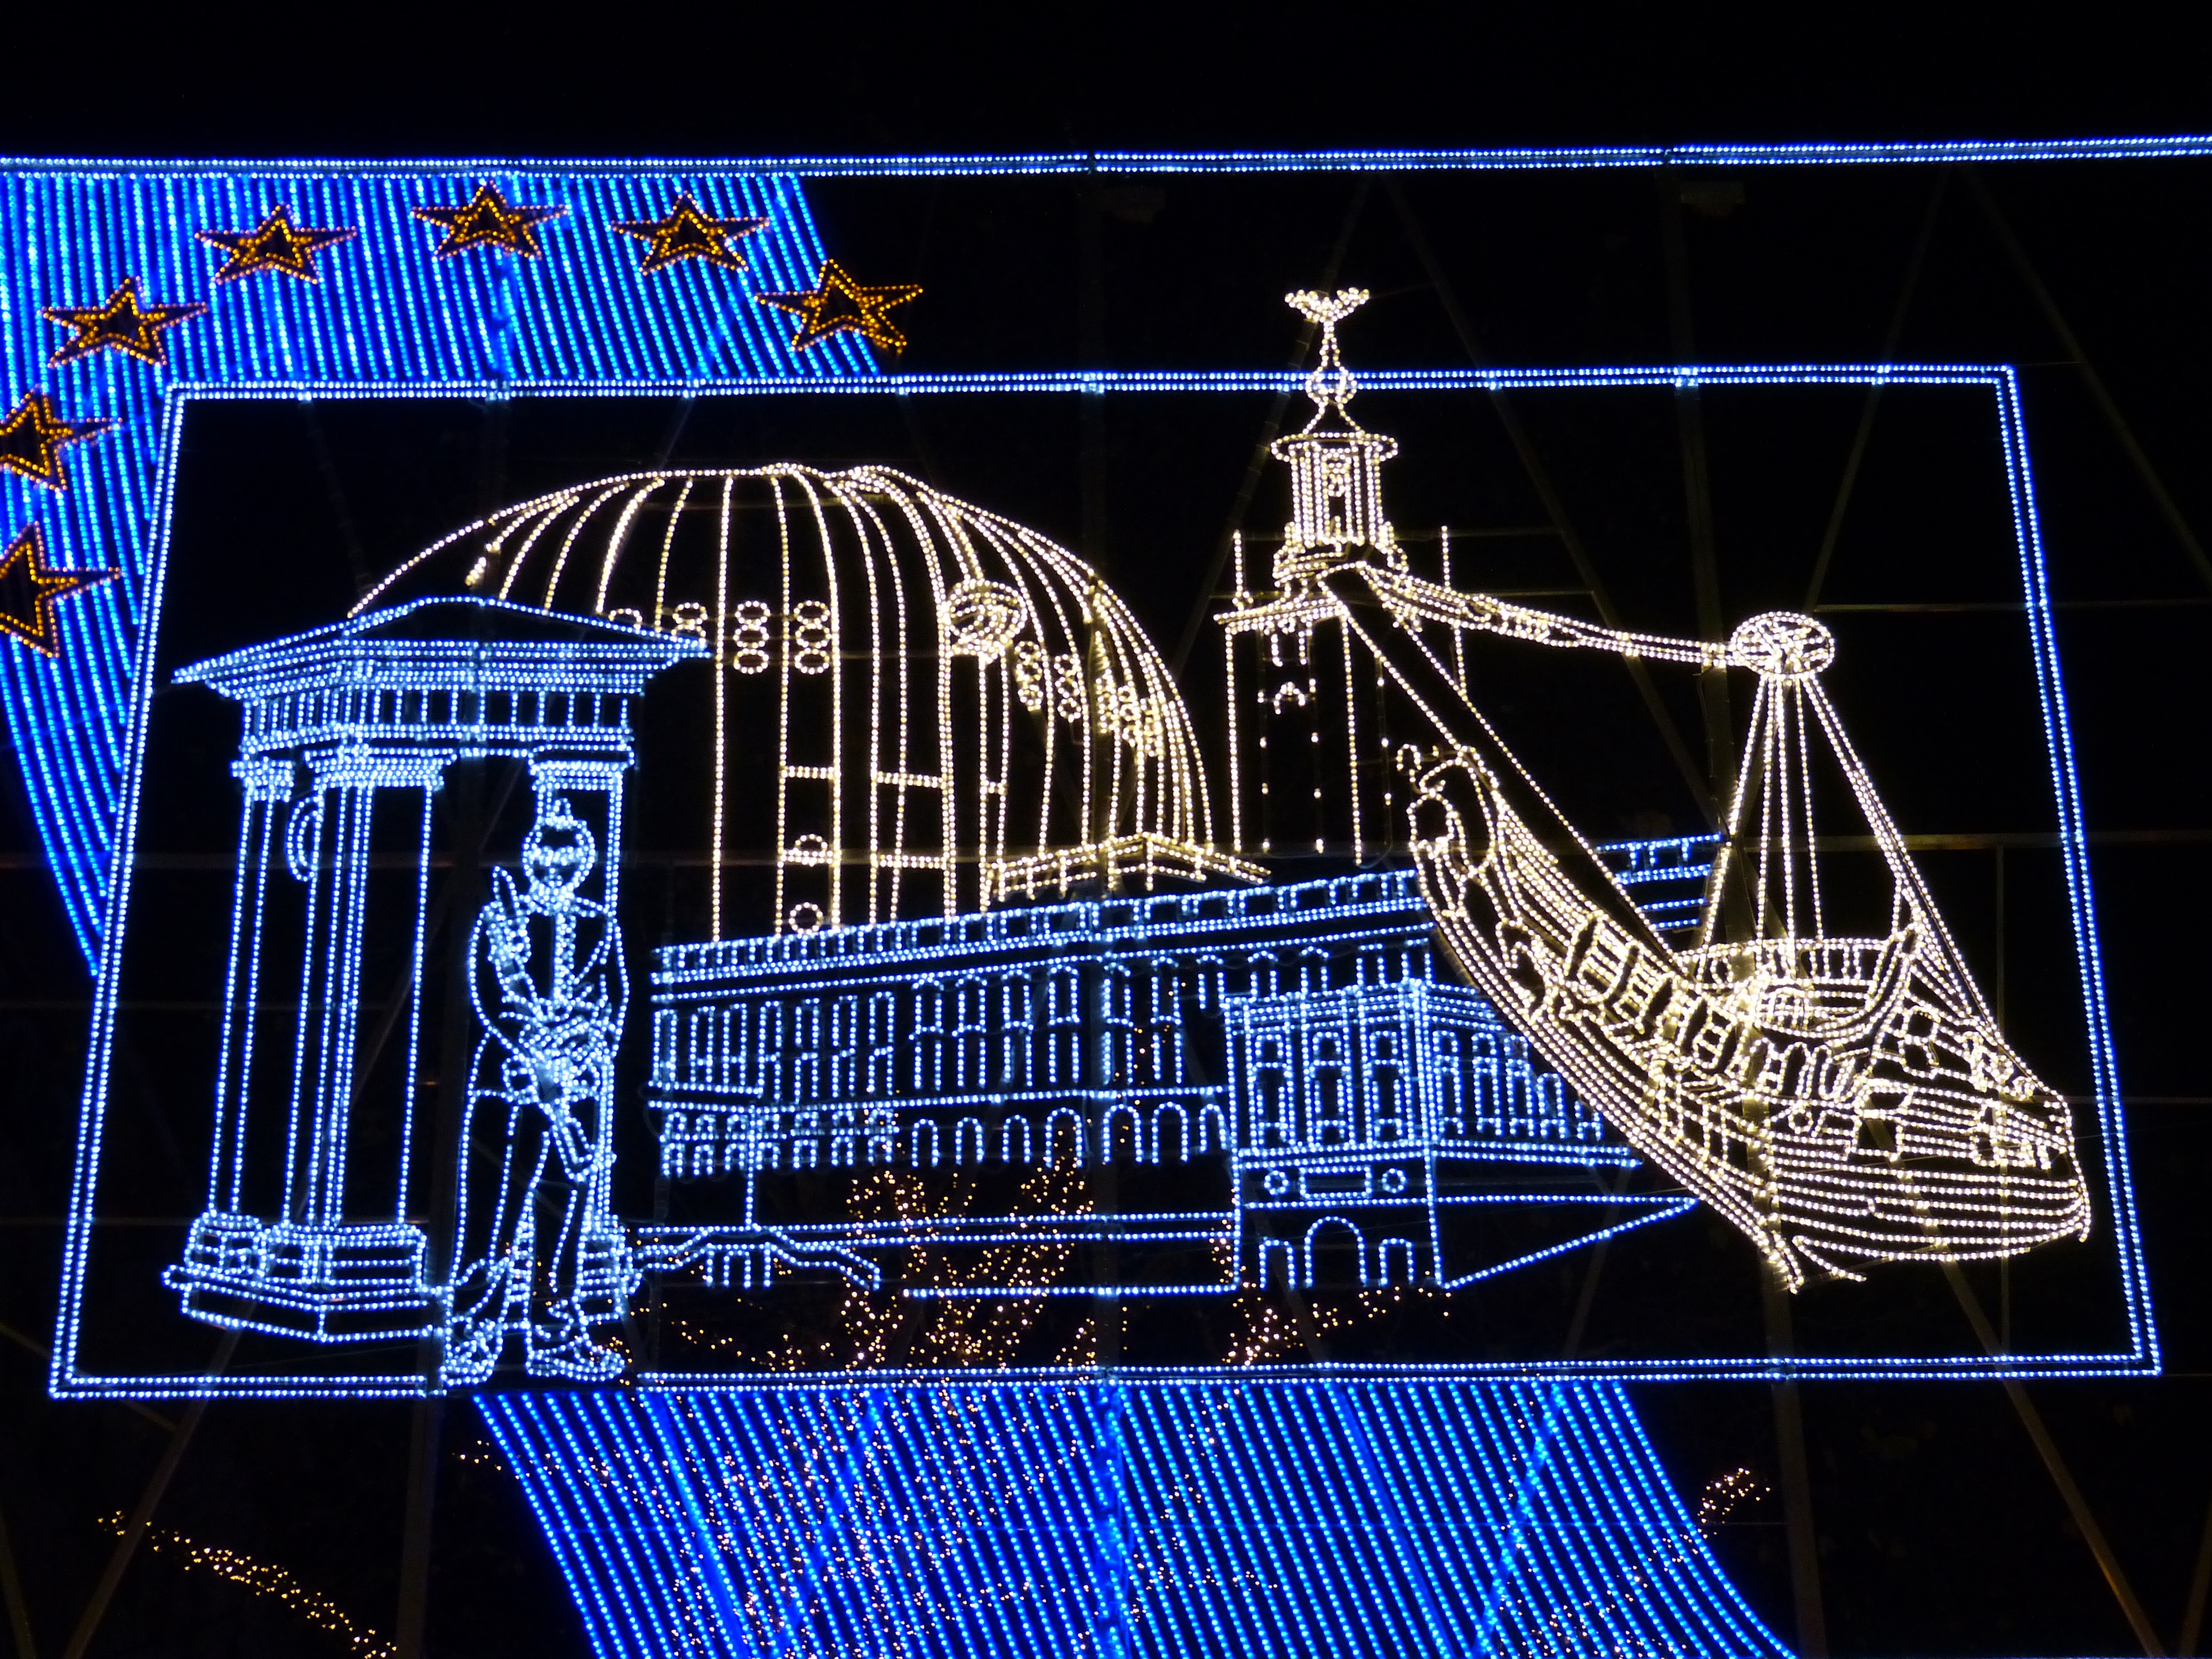
architecture, vehicle, tower, stage, finland, helsinki, image, guard, galleon, light emitting diodes, overhead projector